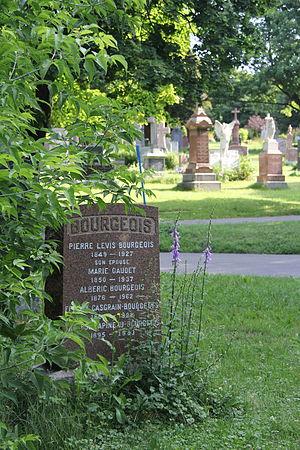
Pierre tombale de Albéric Bourgeois (1876-1962), cimetière Notre-Dame-des-Neiges (B4467), Montréal.
Albéric Bourgeois est un caricaturiste, illustrateur ainsi qu'un scénariste et dessinateur québécois de bande dessinée né le 29 novembre 1876 à Montréal au Québec et décédé le 17 novembre 1962 à l'âge de 86 ans.